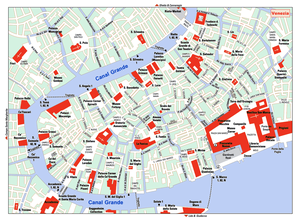
Venise, Italie